Filipina Comfort Women

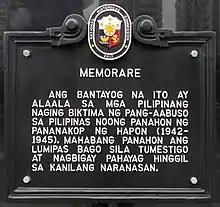
Historical marker attached to the pedestal

The marker, entitled Memorare, was installed by the NHCP along with the statue. The marker text is written in Filipino.